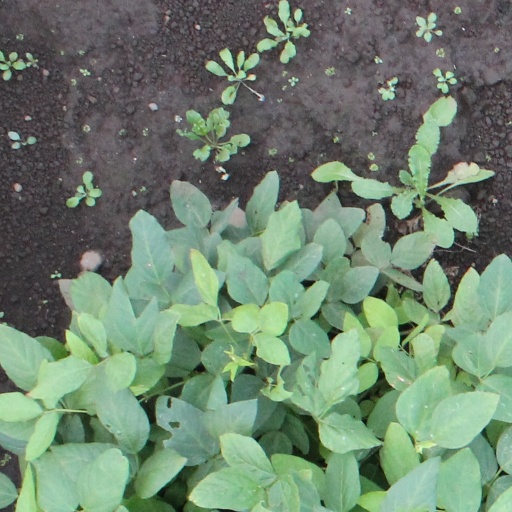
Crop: soybean